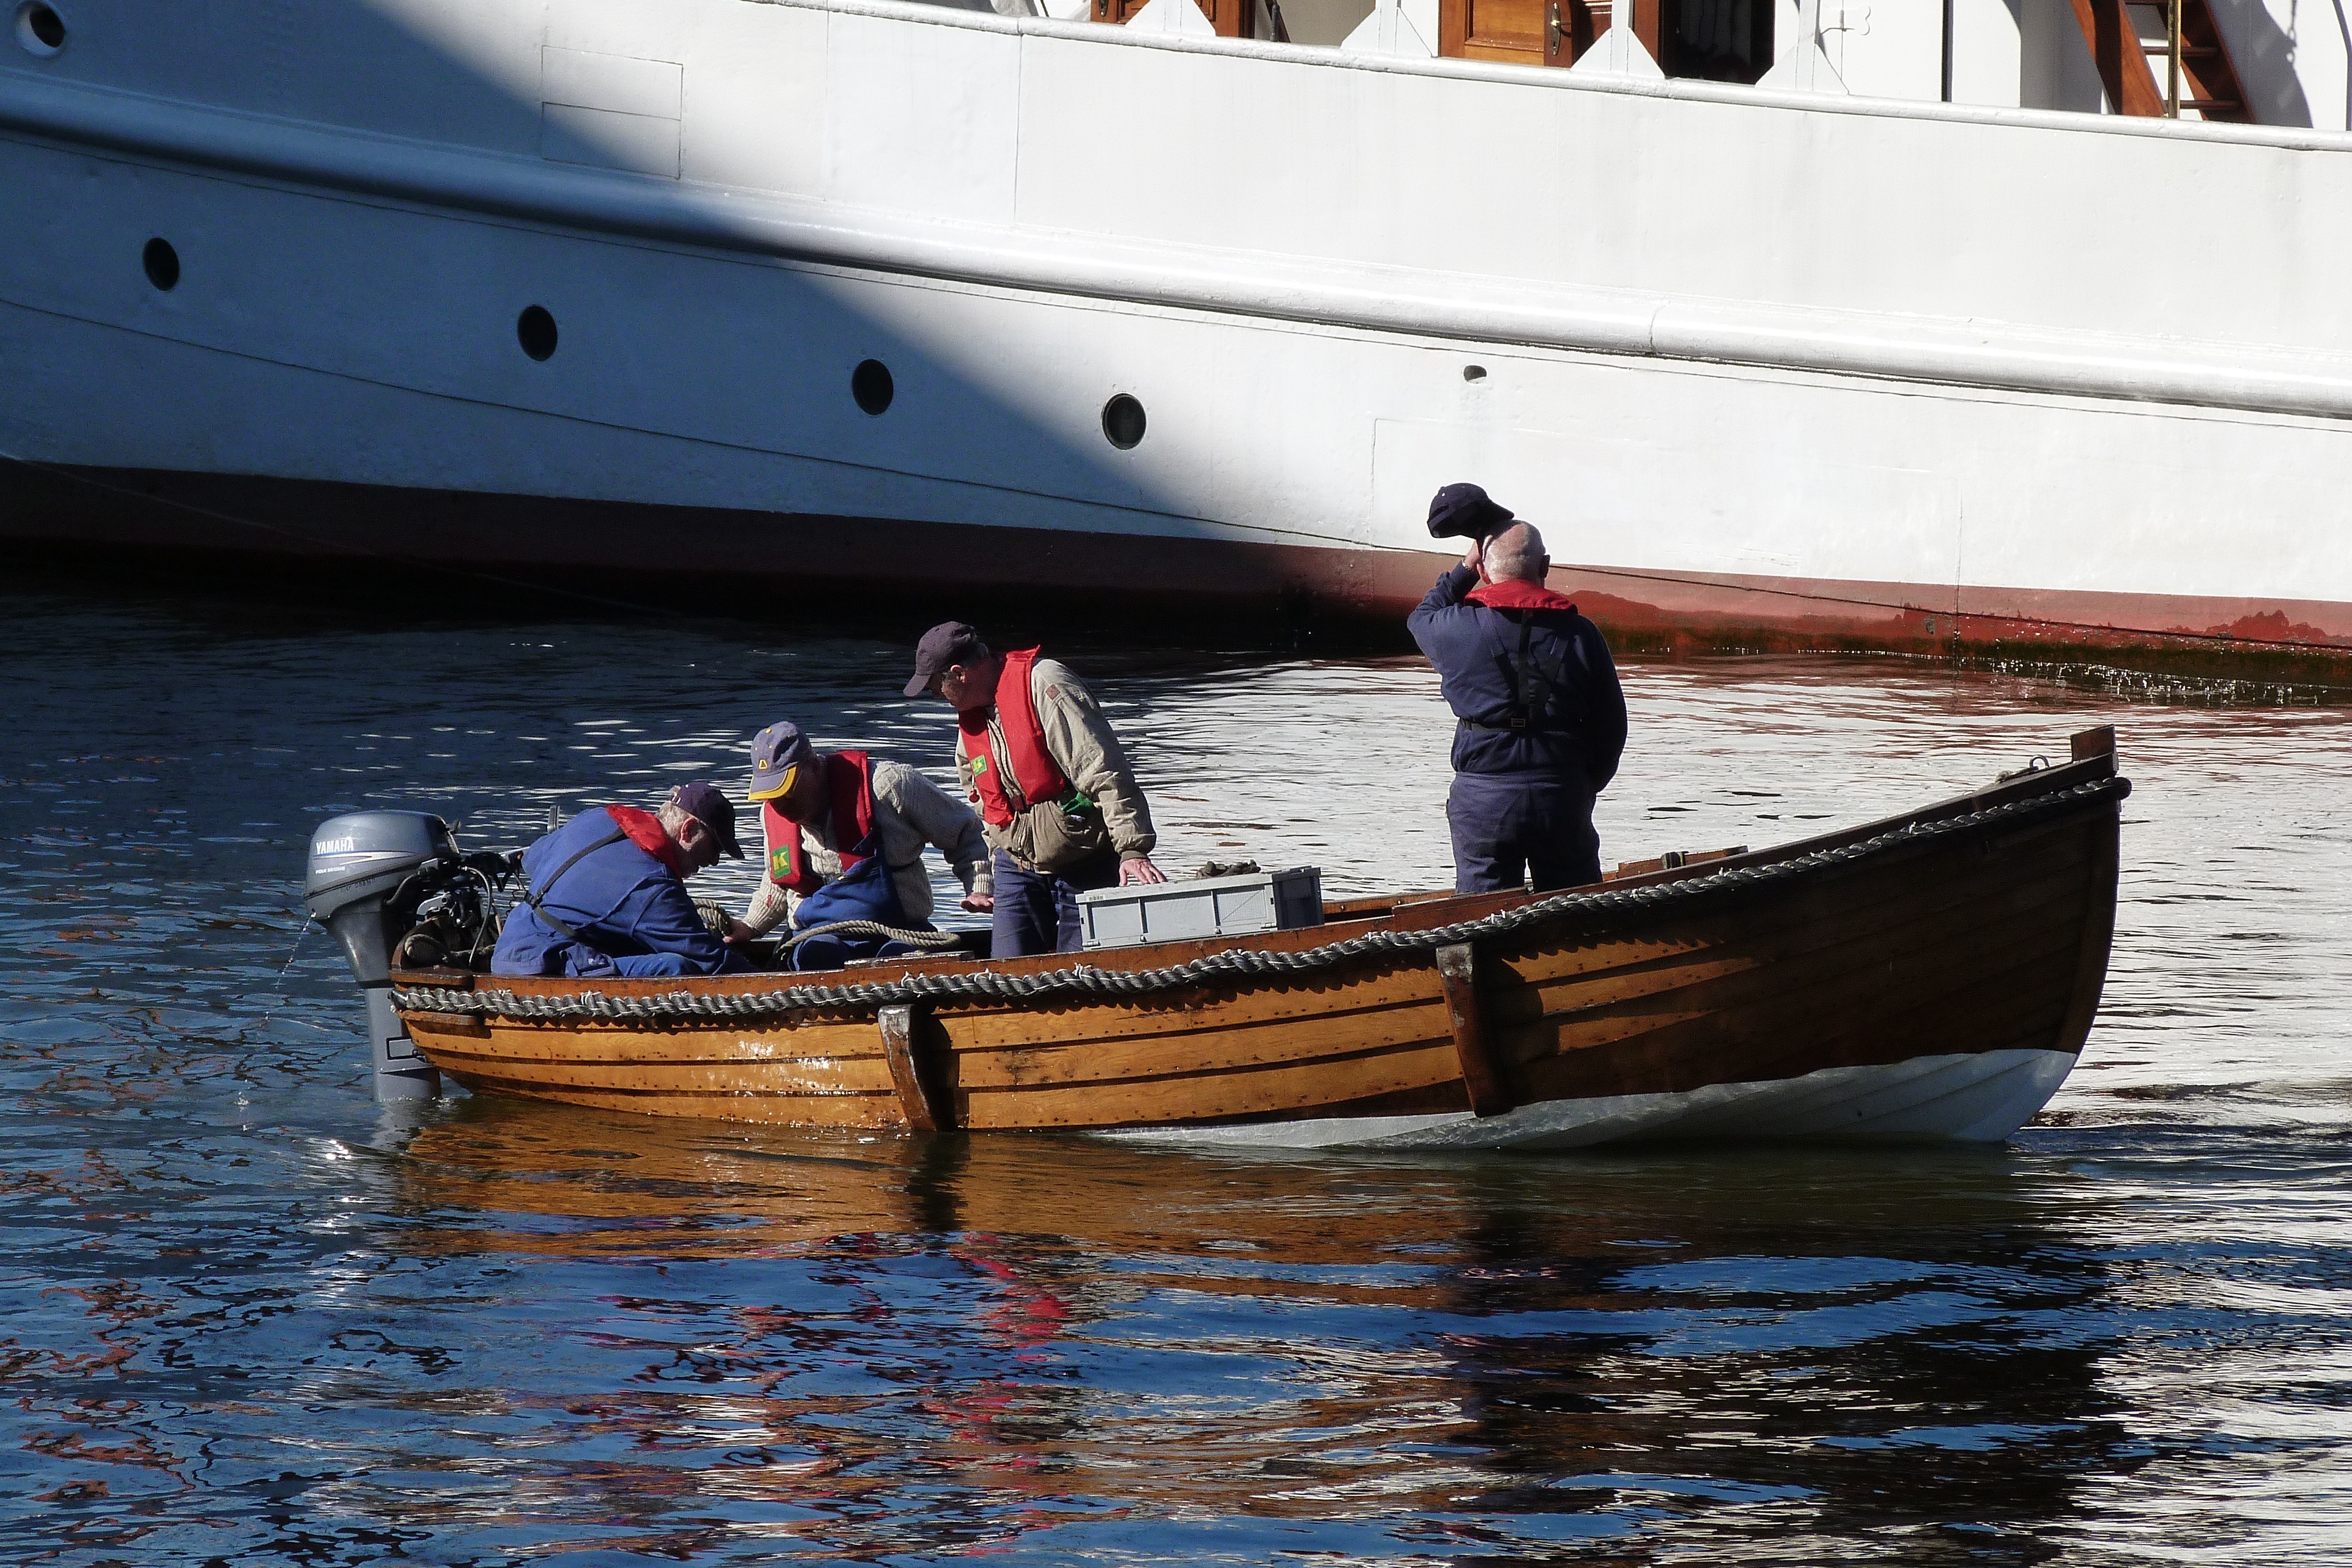
sea, boat, boot, vehicle, port, motorboat, team, boating, watercraft, rowing, hamburg, fishing vessel, dinghy, skiff, watercraft rowing